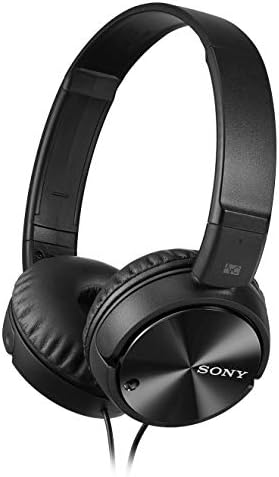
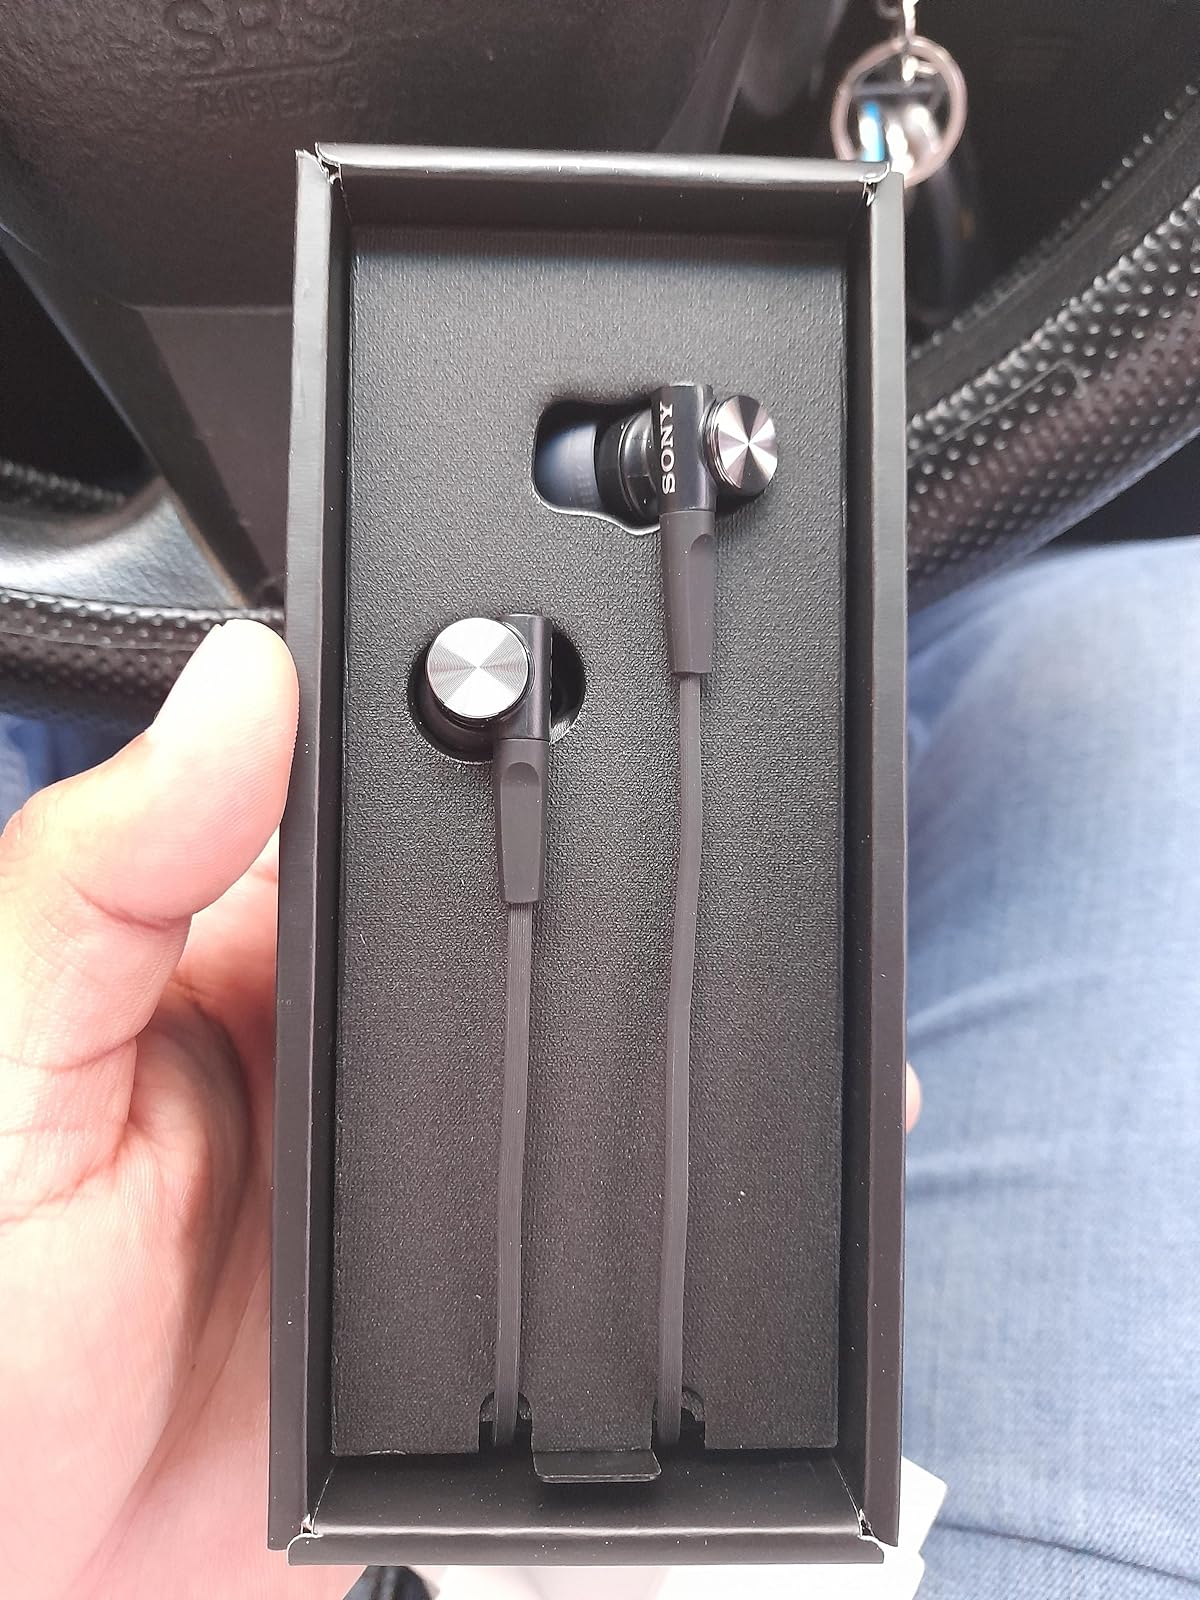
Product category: headphones
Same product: no